Salt Plains National Wildlife Refuge

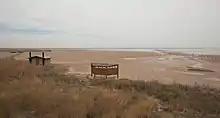
A wet day at Crystal digging area of the Salt Plains

Driving tour: The Harold F. Miller Auto Tour begins near the nature center. It is long and ends at Highway 11. The dirt road passes by ponds and fields where crops for wildlife are cultivated. White-tailed deer and other wildlife are common. A trail of leads to Casey Marsh Tower, where waterfowl are abundant and bald eagles can be seen in fall and winter.